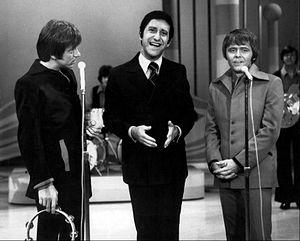
Boyce and Hart est un duo d'auteurs-compositeurs constitué de Tommy Boyce et de Bobby Hart, connu notamment pour avoir écrit et composé pour The Monkees. Ils ont également enregistré un certain nombre d'albums en leur nom propre. Auteurs de plus de 300 compositions, ils en ont vendu plus de 42 millions d'enregistrements.